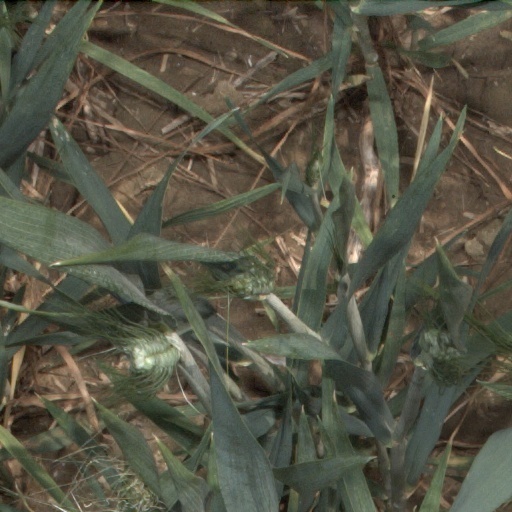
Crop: wheat